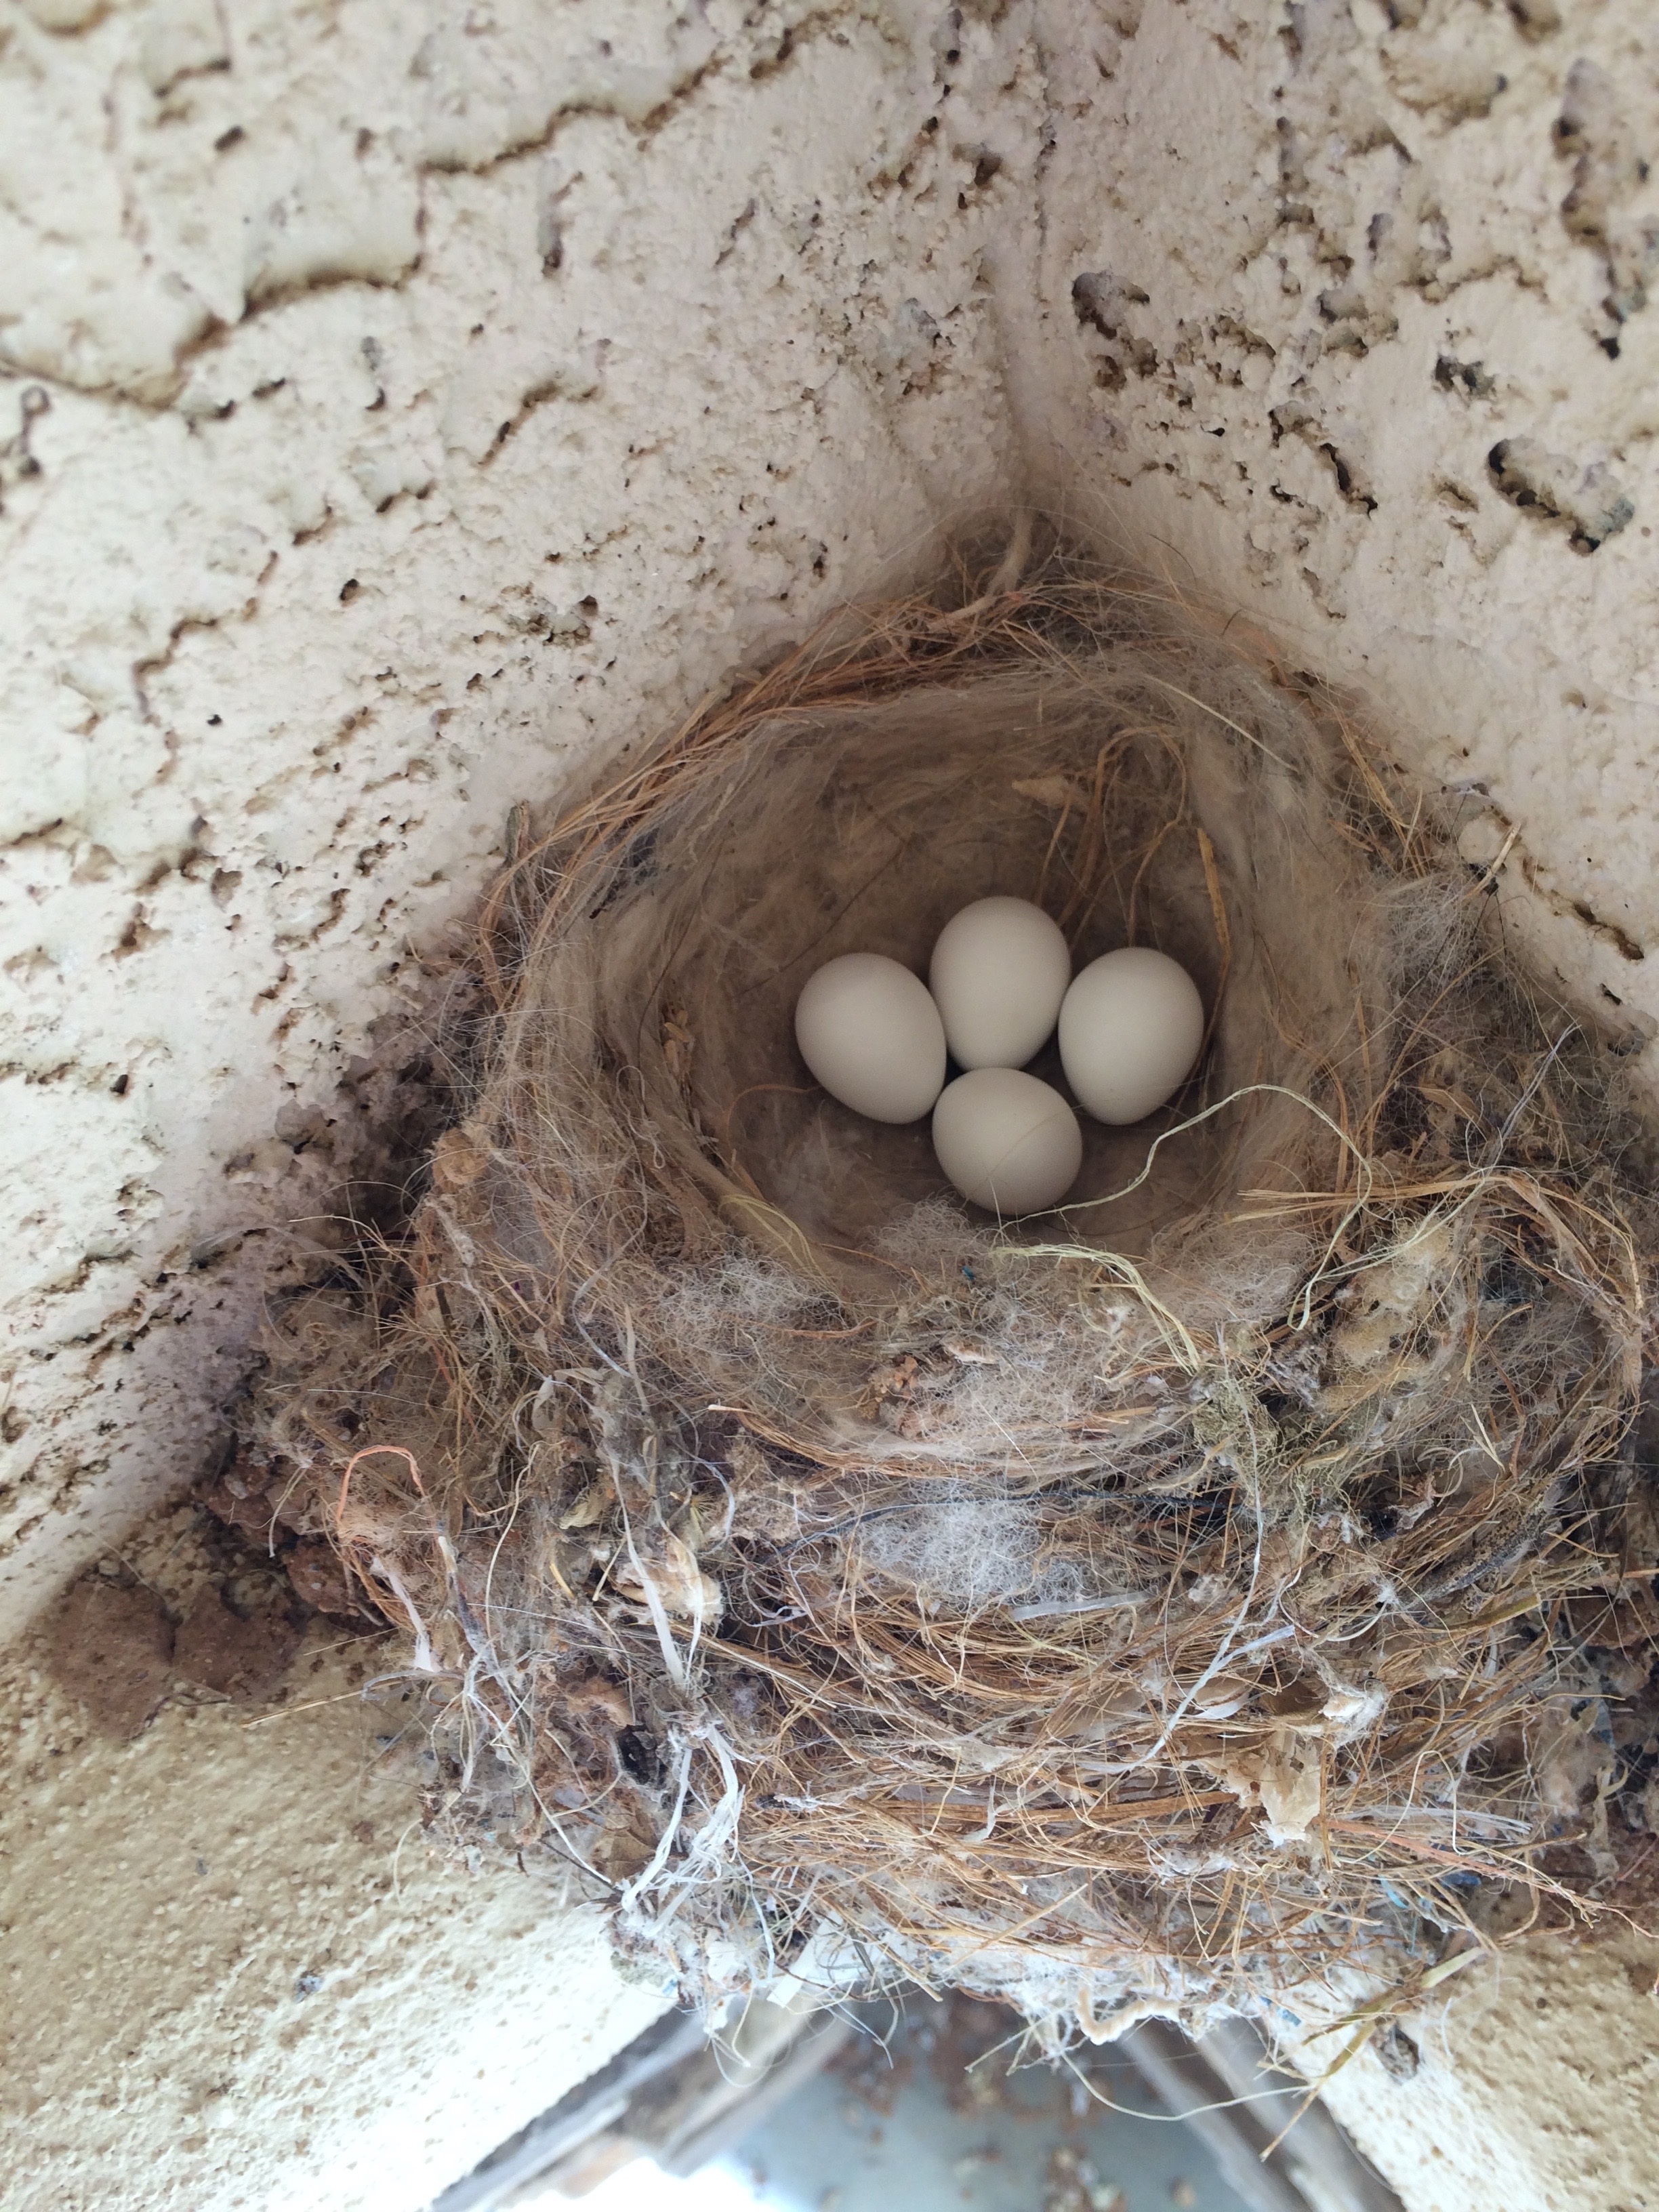
branch, bird, egg, bird nest, eggs, nest, nest egg, perching bird